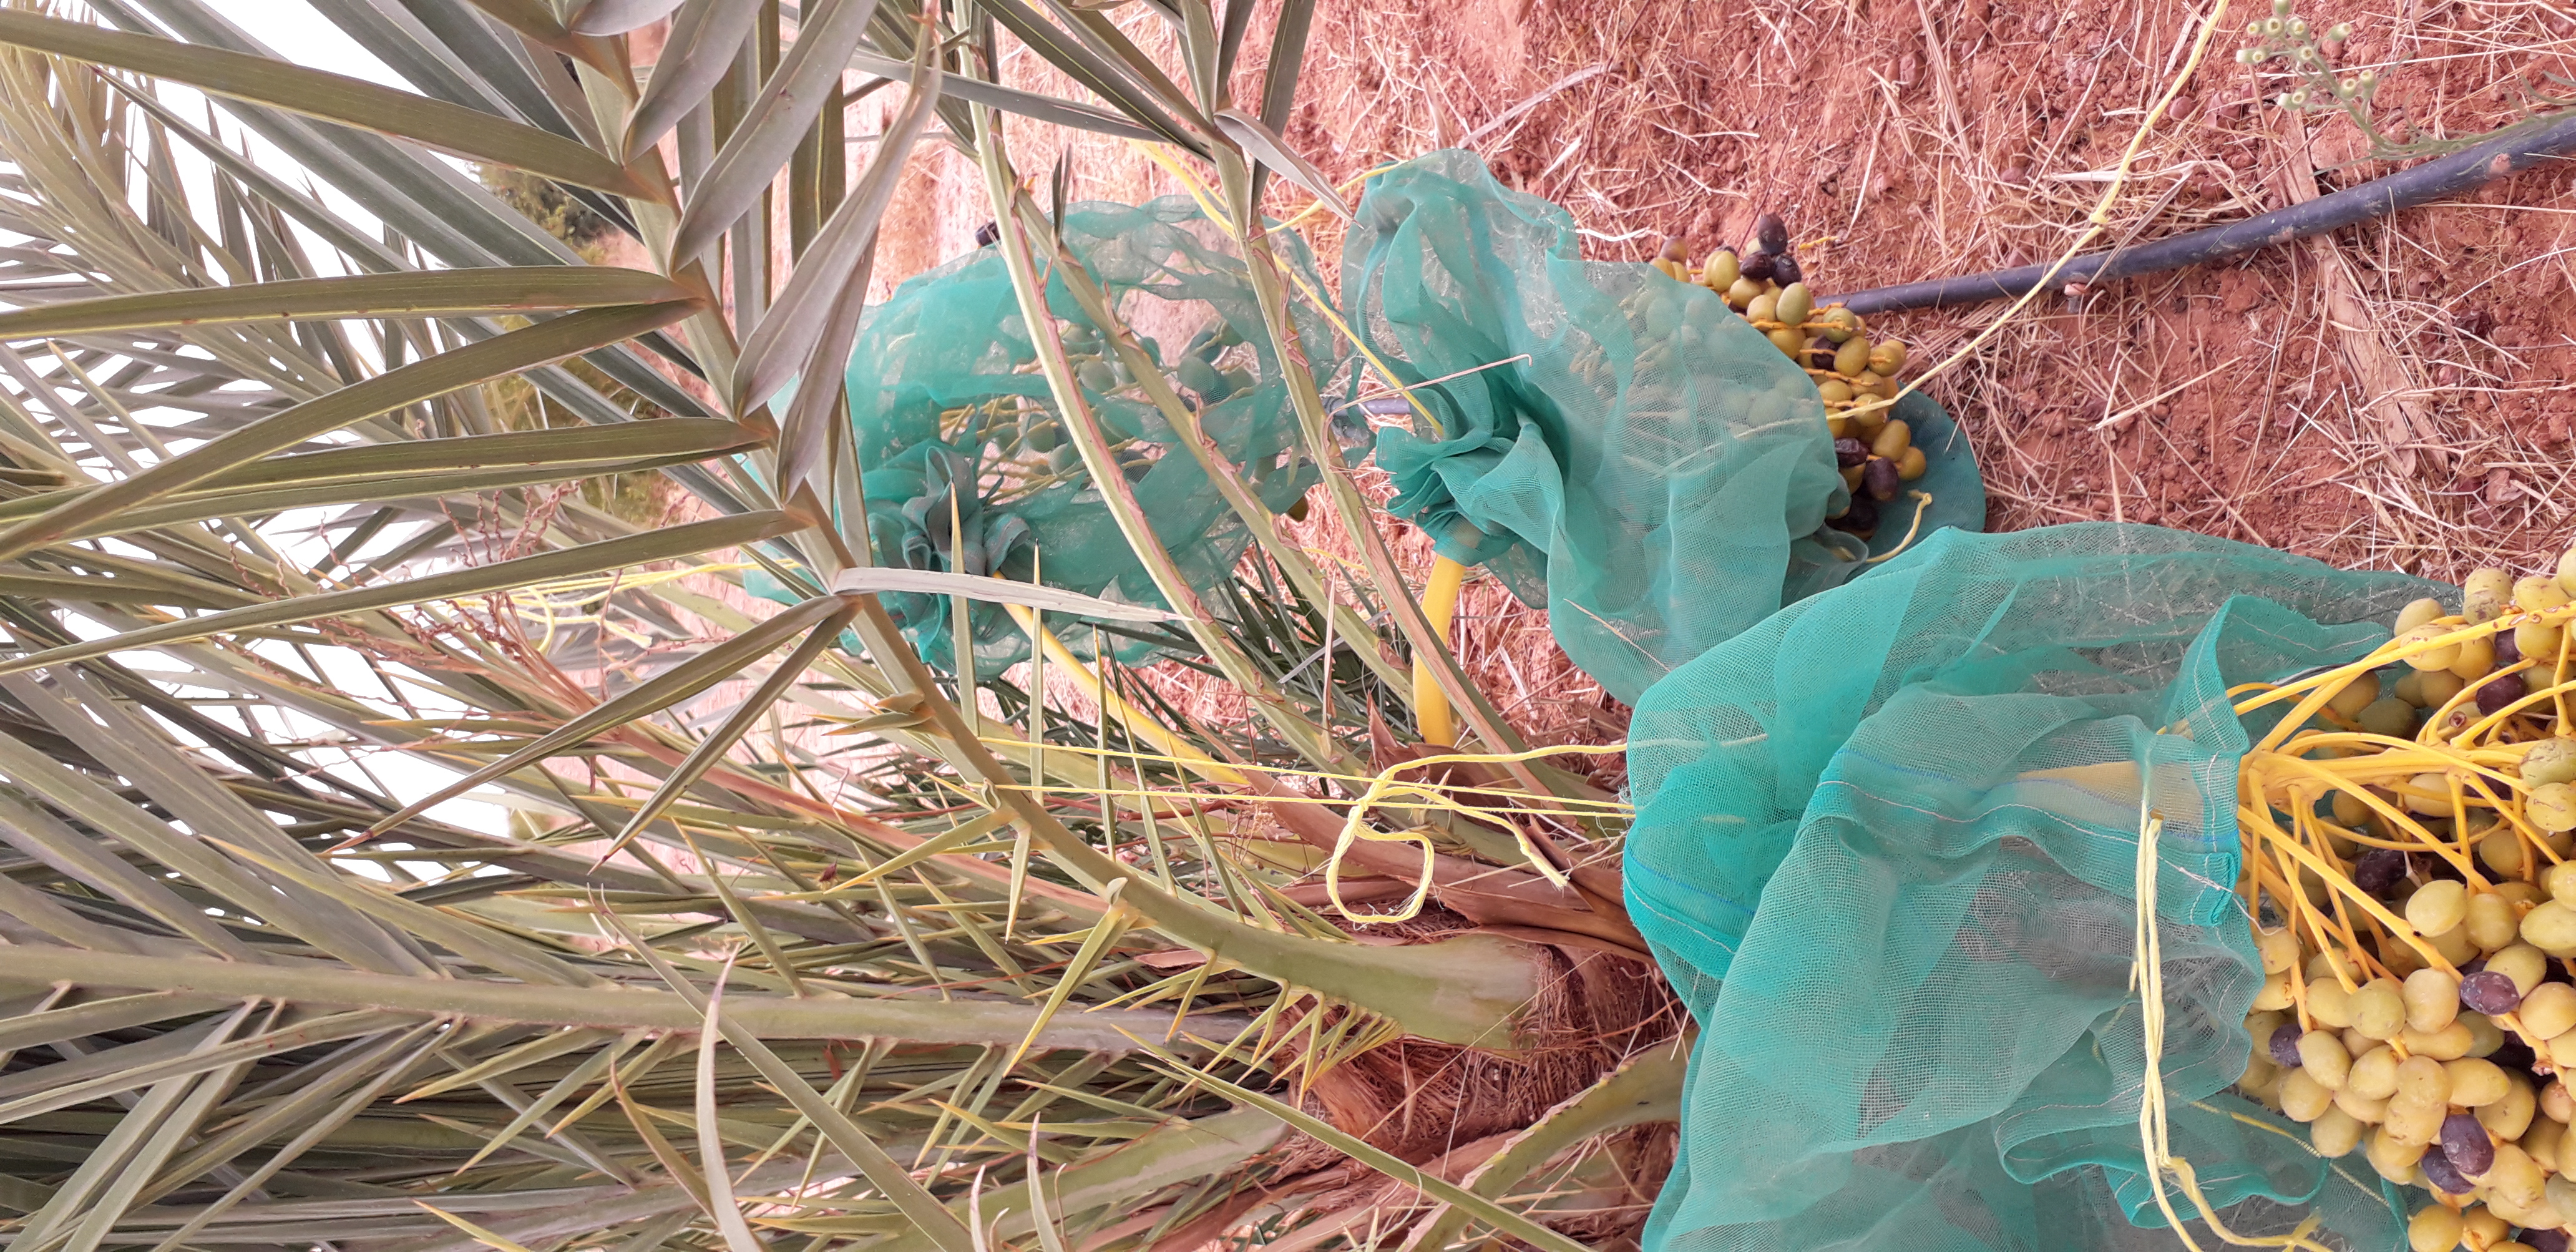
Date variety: kholt